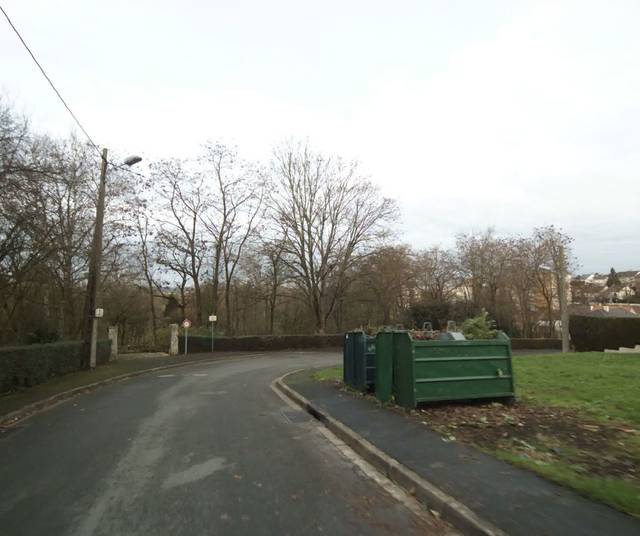
Region: France
Coordinates: 48.017, 0.2086